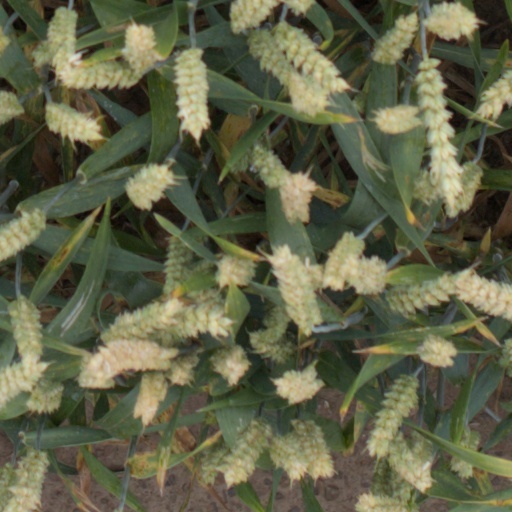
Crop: wheat